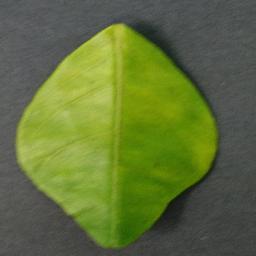
Label: Orange___Haunglongbing_(Citrus_greening)